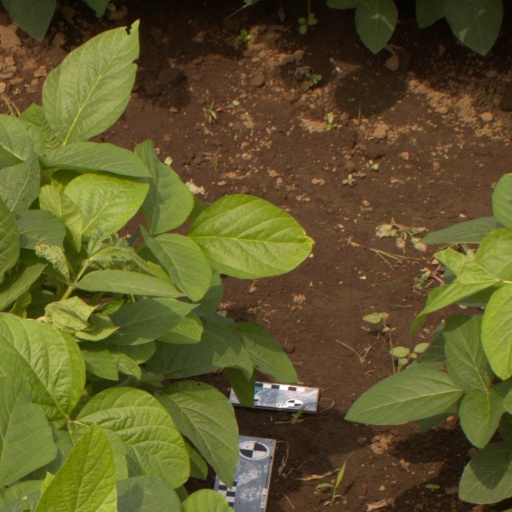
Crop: soybean